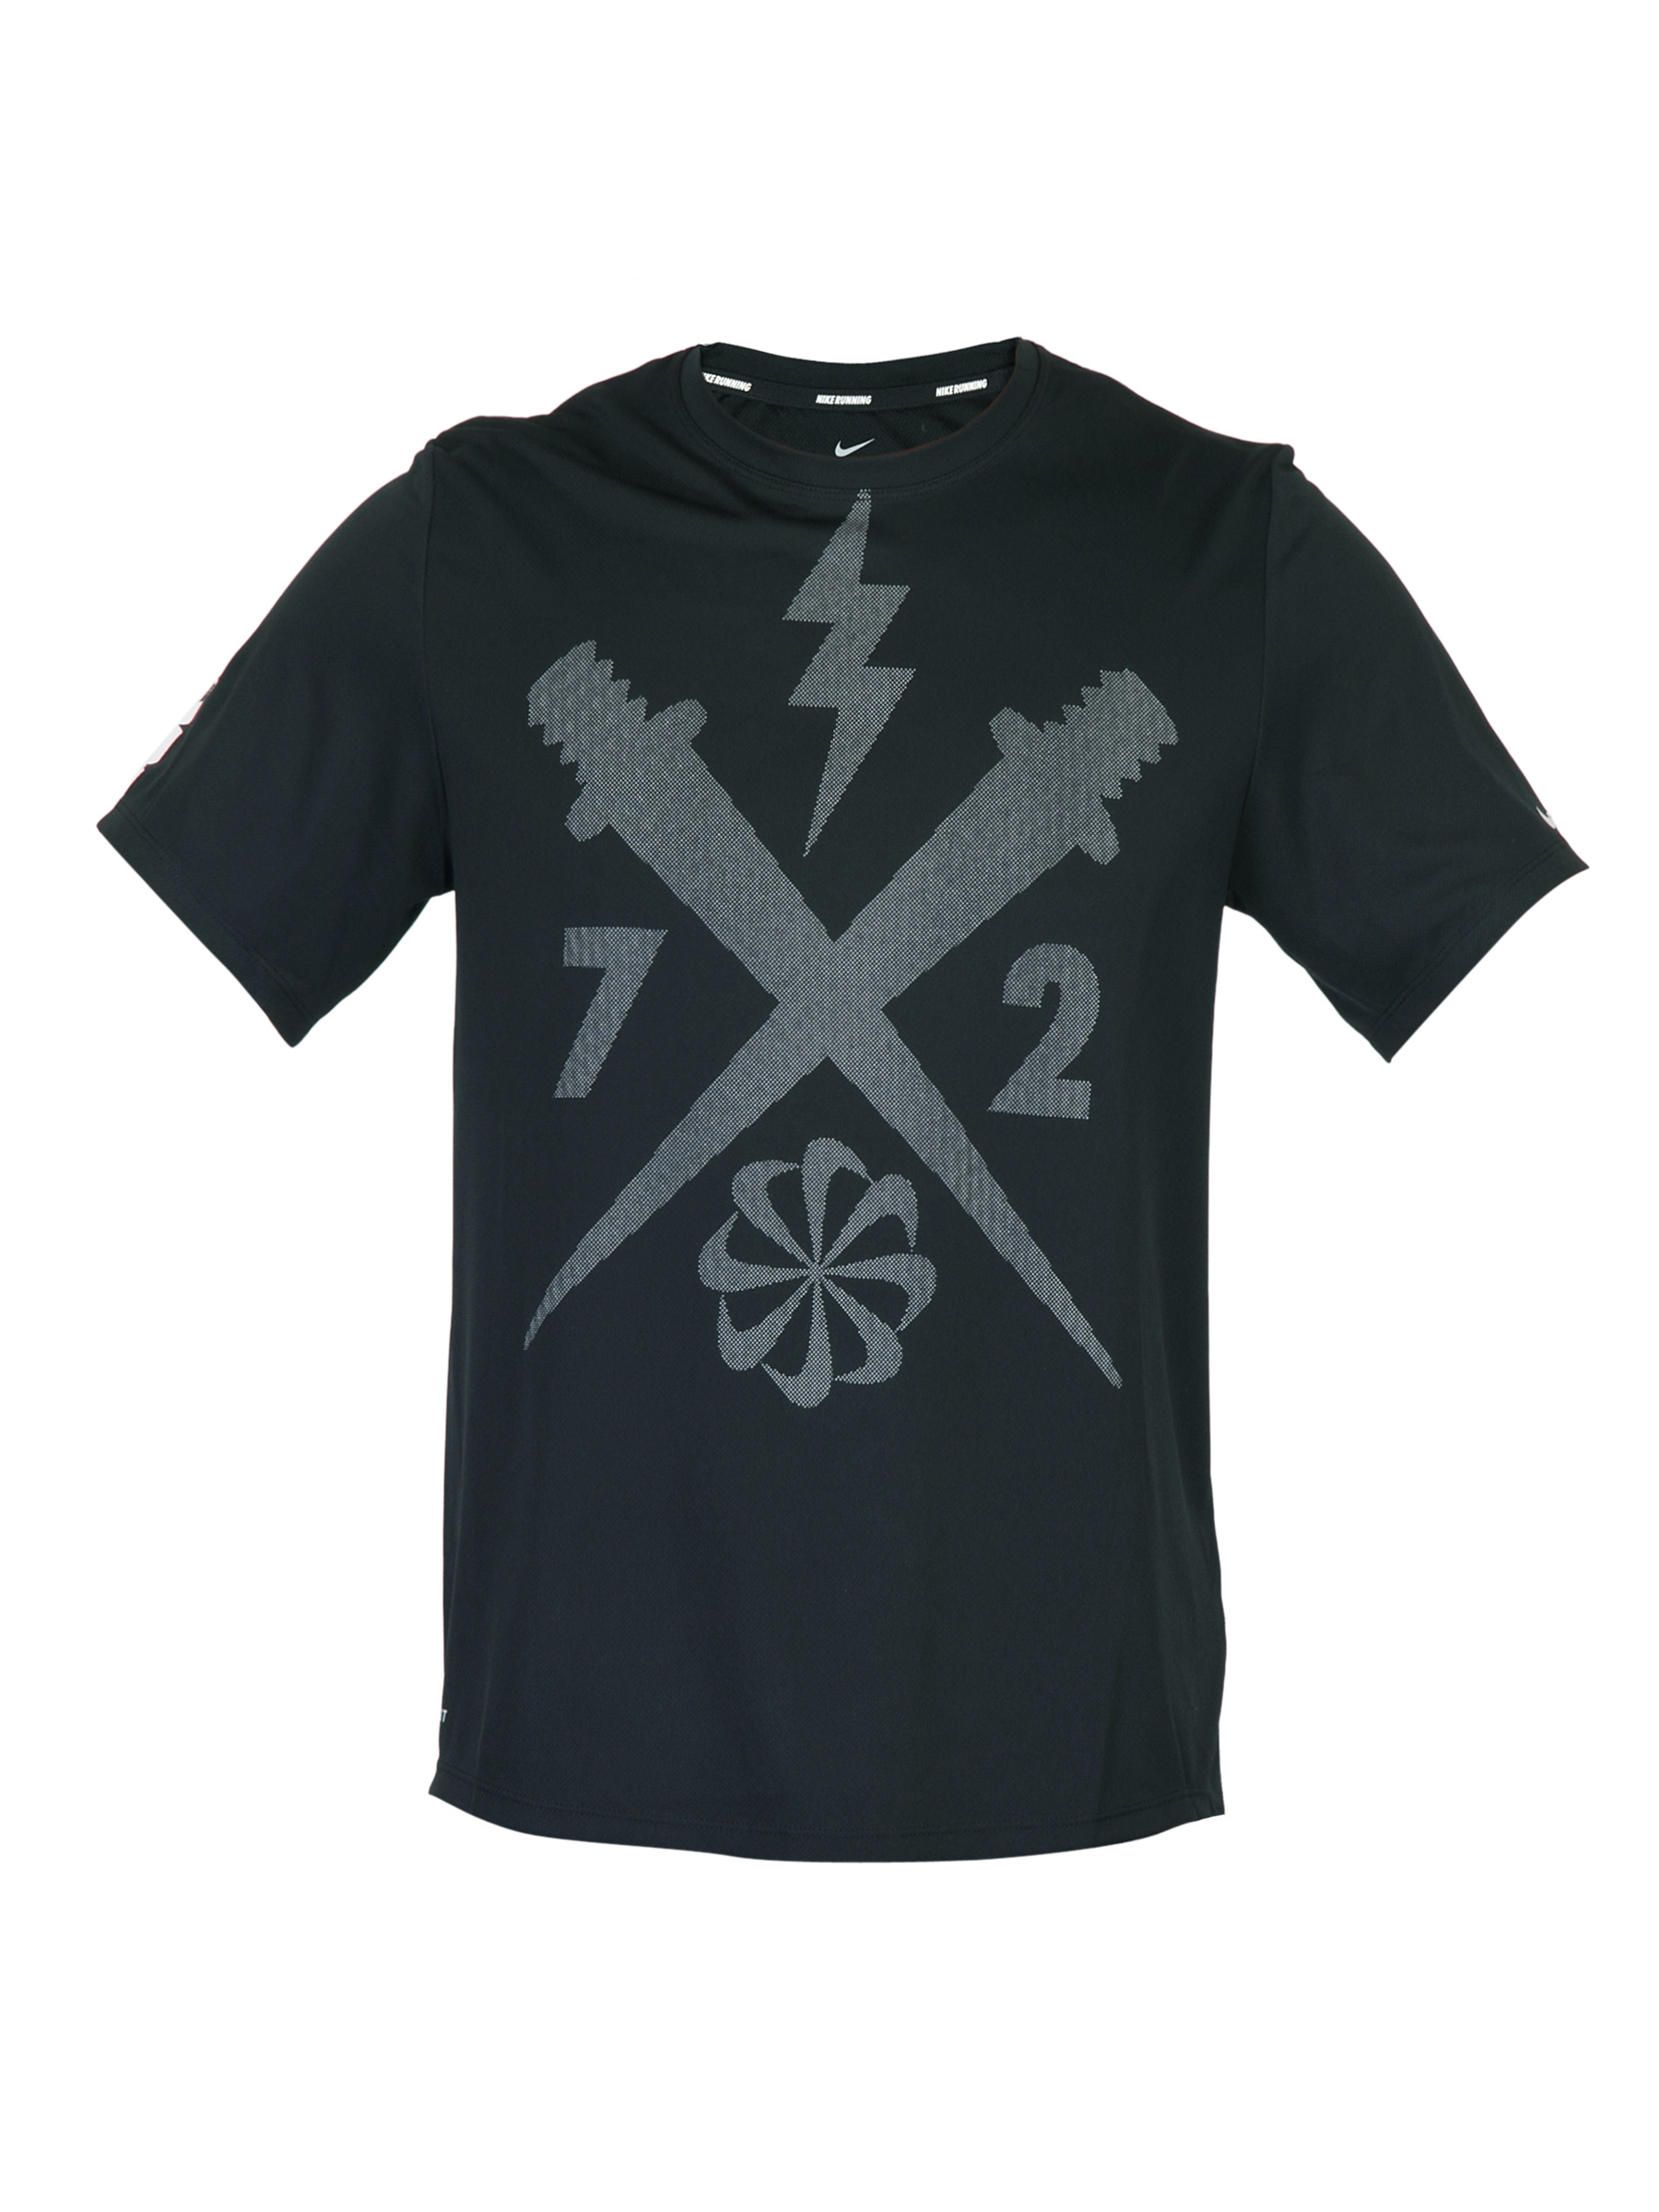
Nike Men Challenger Black T-shirt
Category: Apparel / Topwear / Tshirts
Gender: Men
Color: Black
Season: Summer 2012
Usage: Sports